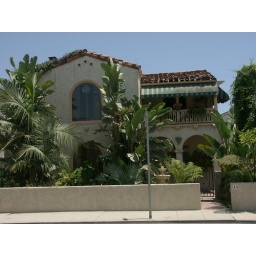
Some houses / cottages near the beach in Long Beach